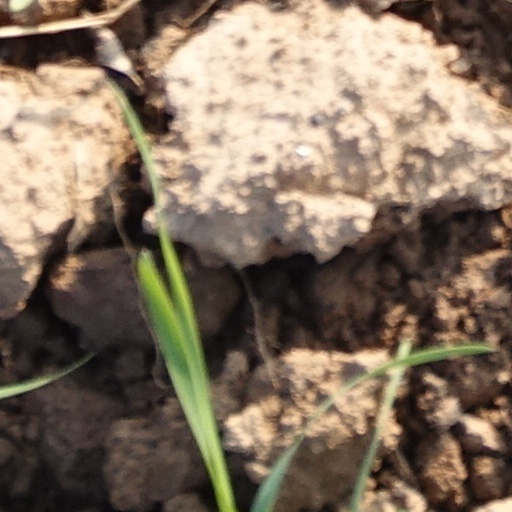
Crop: wheat